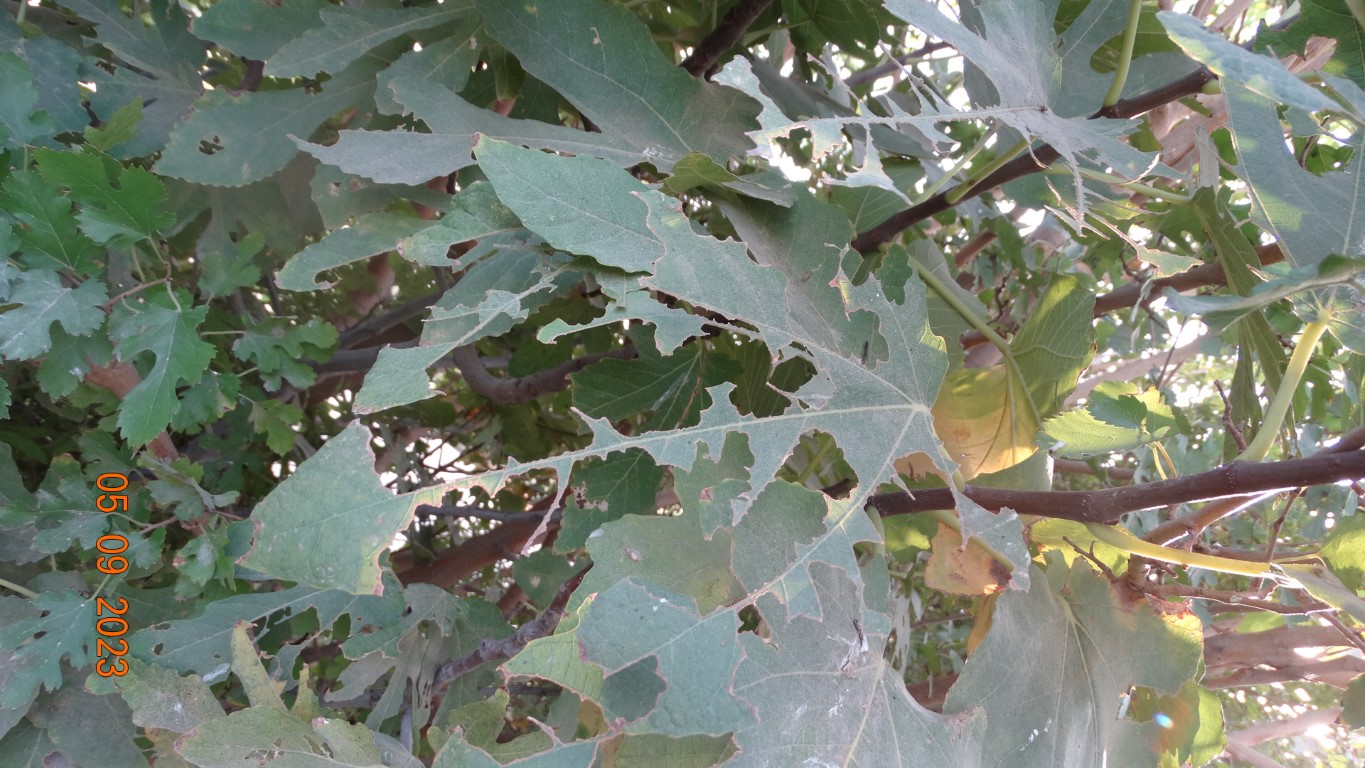
Label: infected